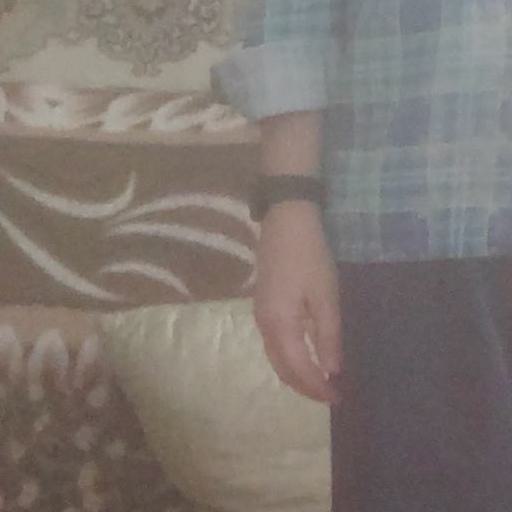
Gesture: no_gesture